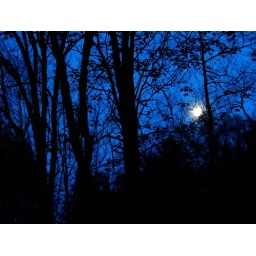
Lacework against a blue sky